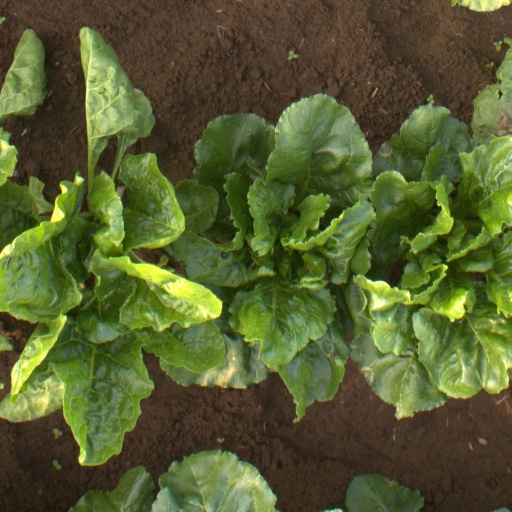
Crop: sugar beet